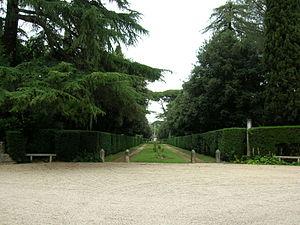
La villa Albani de Rome a été construite sur la Via Salaria pour le cardinal Alessandro Albani, neveu du pape Clément XI, entre 1747 et 1767 par l'architecte Carlo Marchionni.